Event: Nepal Earthquake
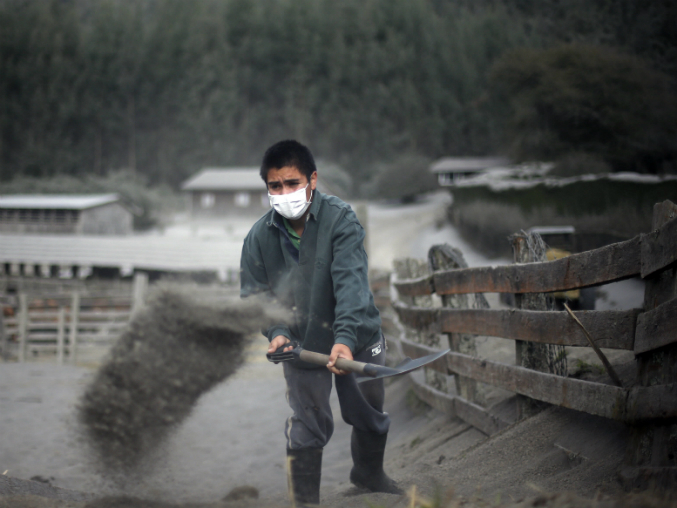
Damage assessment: no_damage